William Holden (character actor)

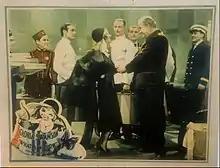
William Holden holding Gloria Swanson's hand in "What a Widow!" (1930)

William Holden (22 May 1862 – 3 March 1932) was an American actor. He appeared in more than 16 films from 1920 to 1931.